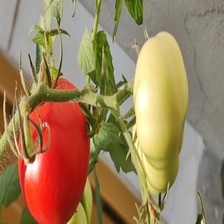
Label: tomato